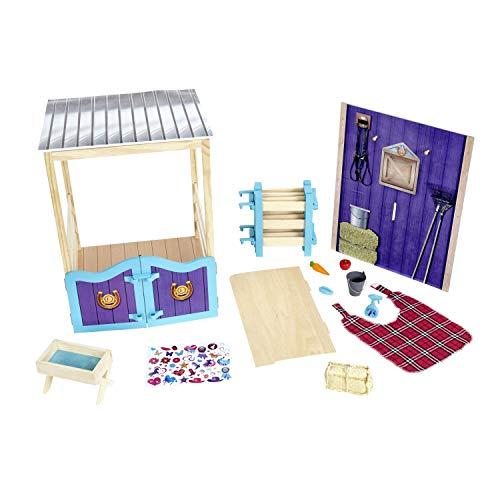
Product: Journey Girls Wooden Horse Stable (Amazon Exclusive)
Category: Toys & Games | Dolls & Accessories | Doll Accessories
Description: The journey girls wooden horse stable Playset includes 1 stable setup, feeding trough, bale of hay, one carrot and Apple.
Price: $39.23
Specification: ProductDimensions:20x4.1x16.3inches|ItemWeight:10.42pounds|ShippingWeight:10.42pounds(Viewshippingratesandpolicies)|ASIN:B07SP66R1Q|Itemmodelnumber:82646|Manufacturerrecommendedage:36months-10years